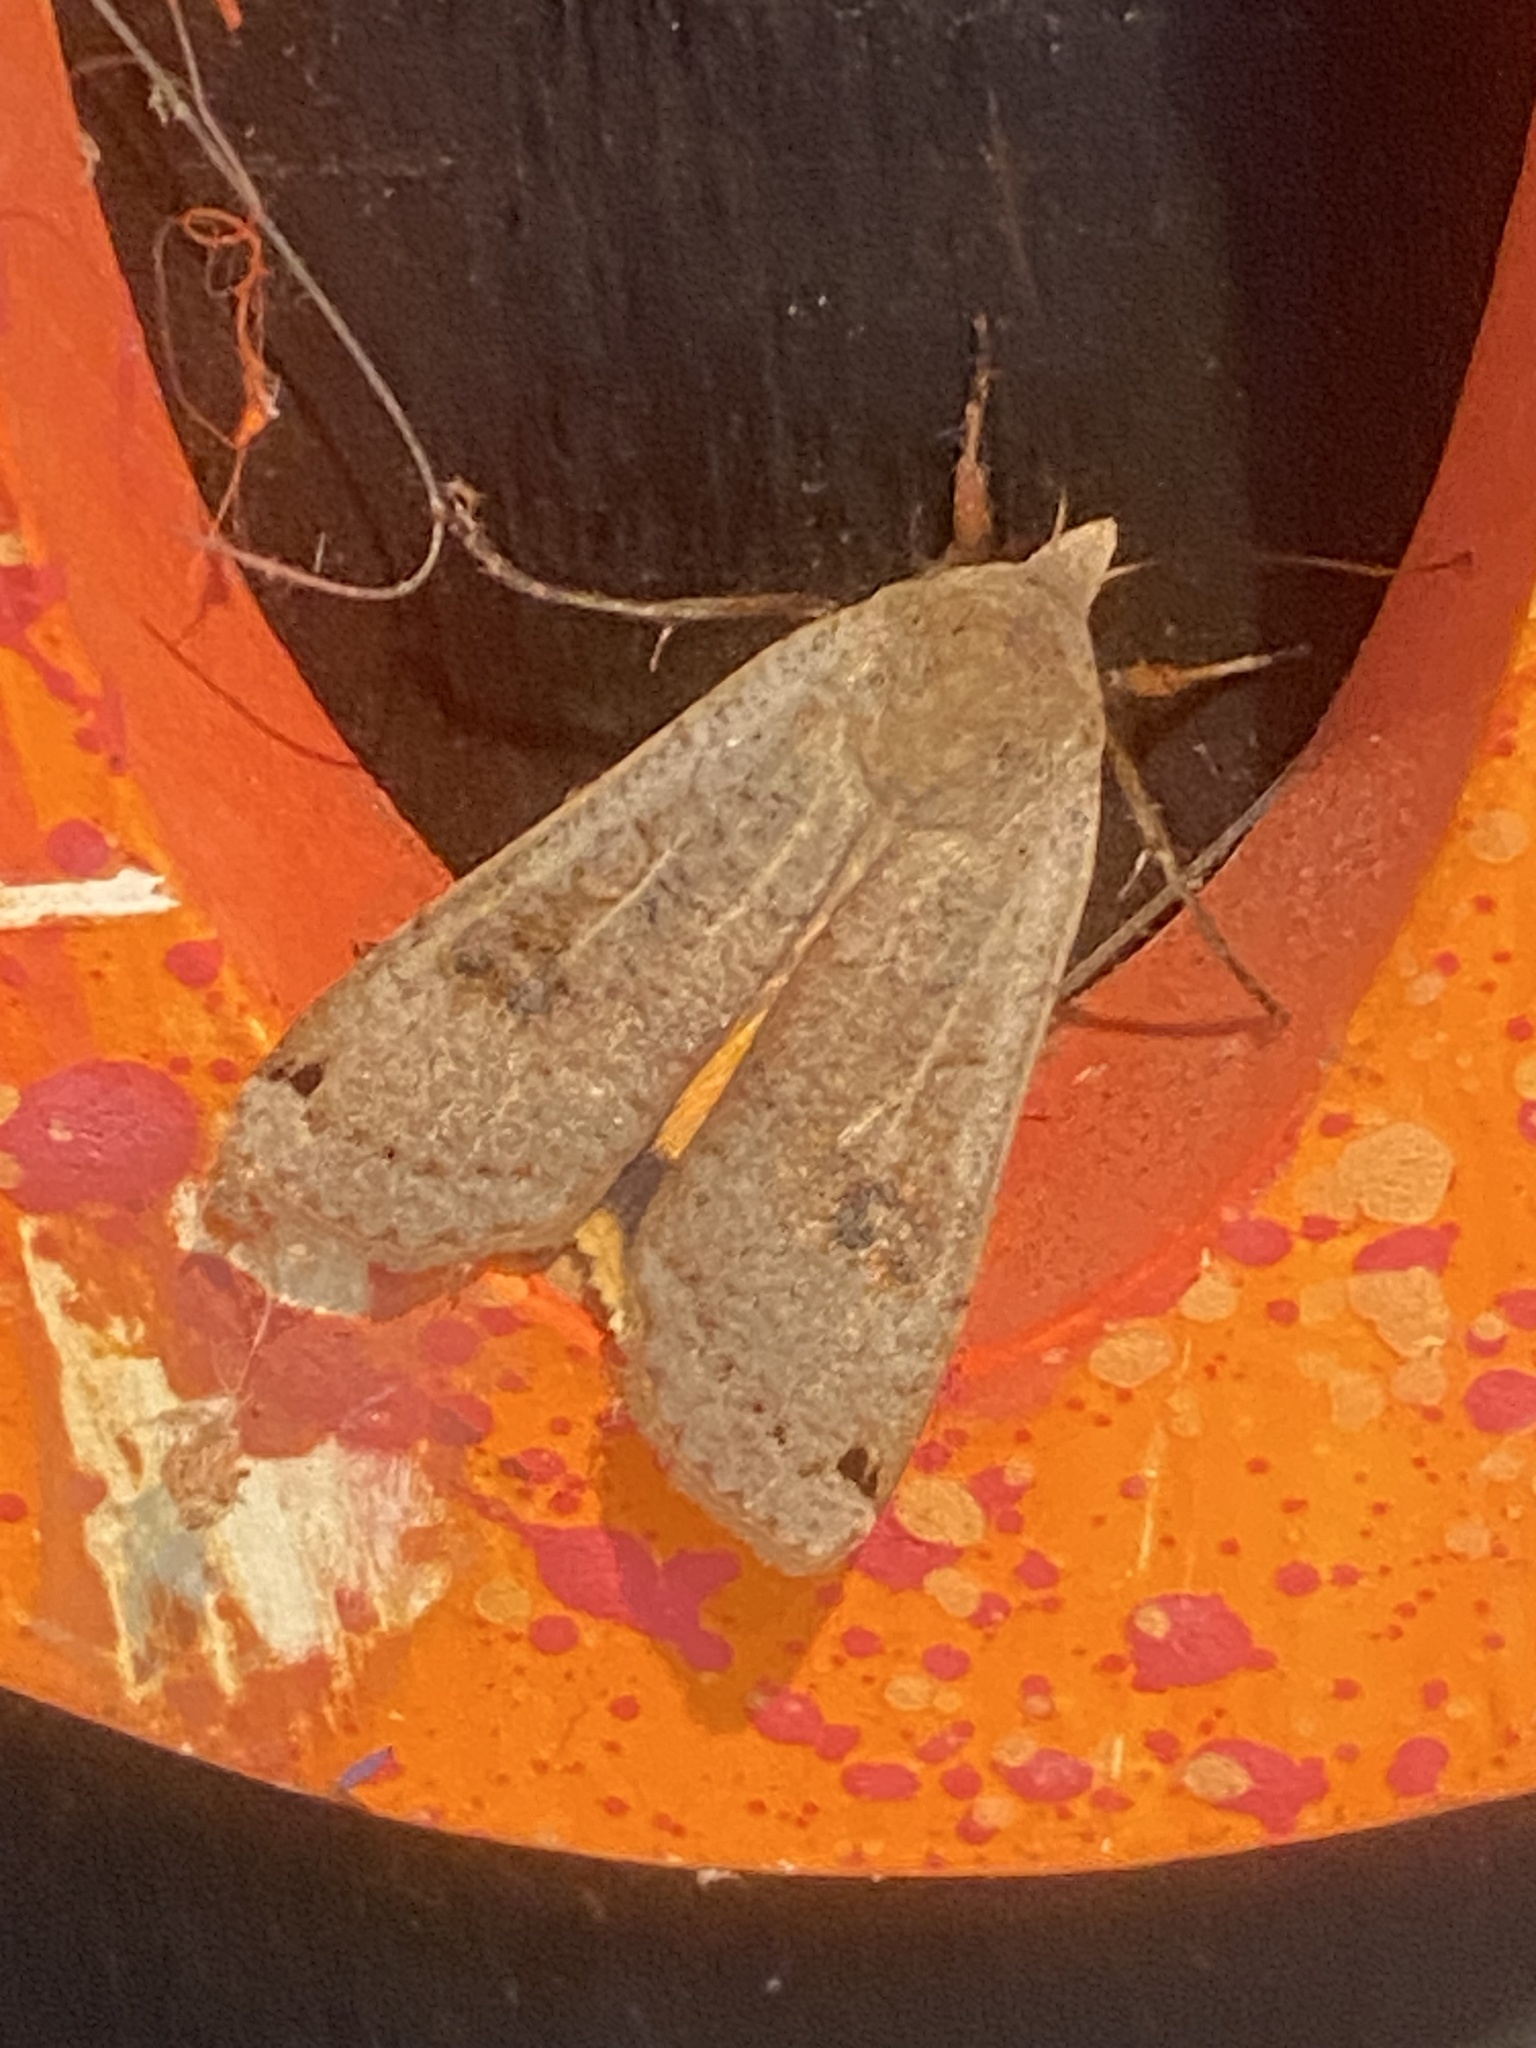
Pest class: cutworms